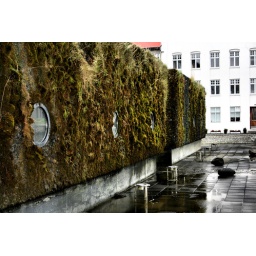
This wall is in front of the City Hall building in Reykjavik,Iceland.